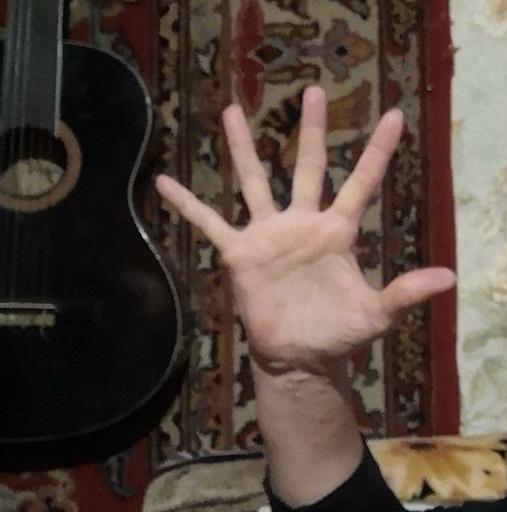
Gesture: palm